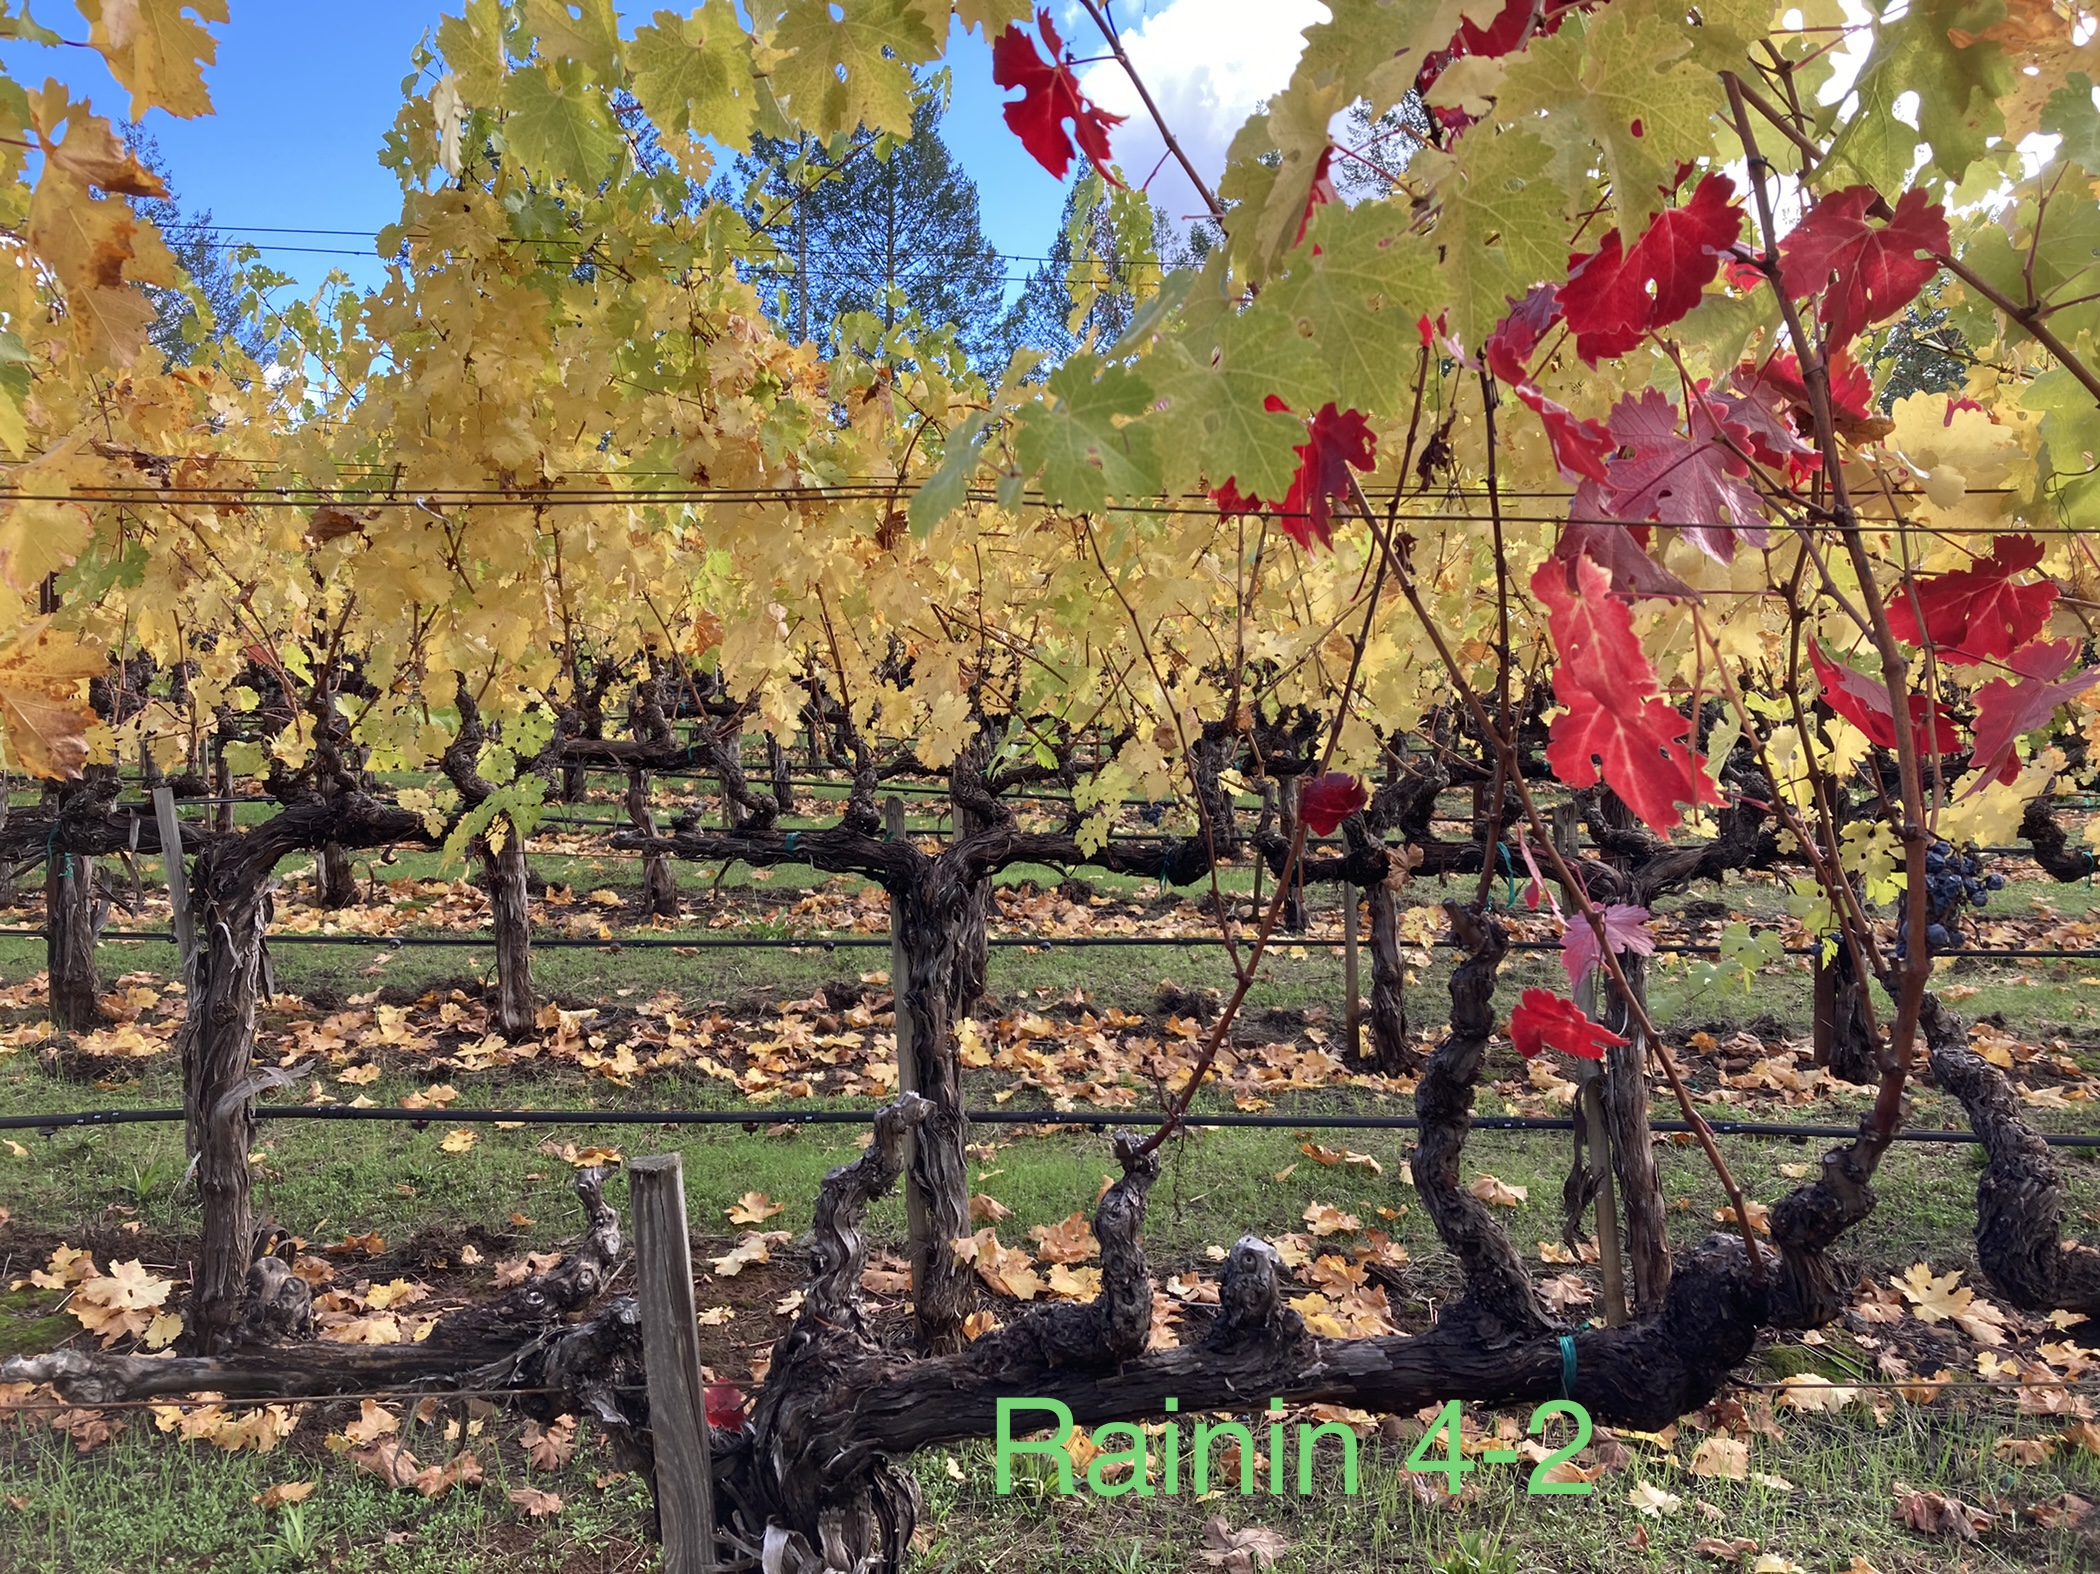
Label: Other Red